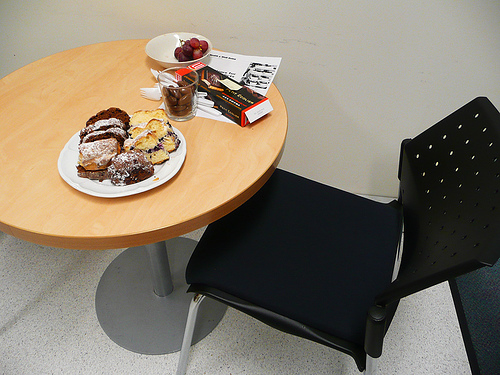
user: Given an image and a question. Answer the question in a short answer. Question: If you had to guess what section of the school would this meal be eaten? Short Answer:
assistant: cafeteria